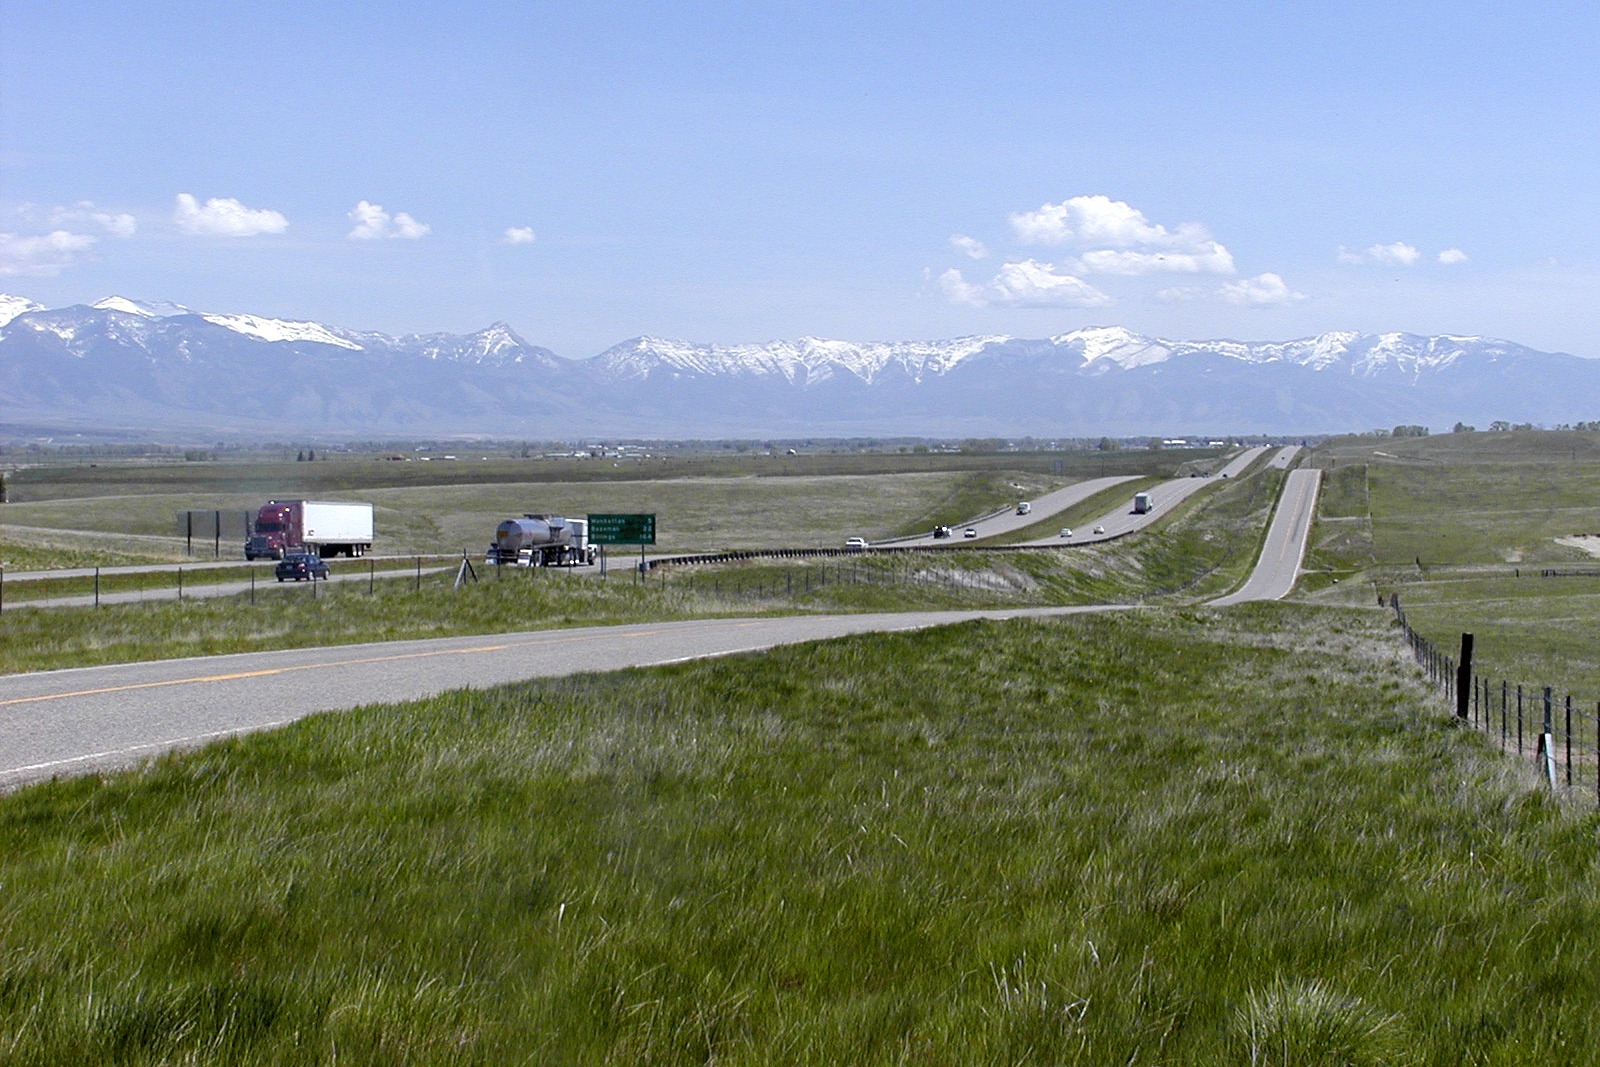
landscape, nature, grass, horizon, marsh, mountain, road, field, farm, meadow, prairie, countryside, hill, view, highway, wind, transport, pasture, ranch, scenery, endless, reservoir, agriculture, waterway, plain, clouds, polder, mountains, grassland, wetland, plateau, habitat, levee, montana, steppe, rural area